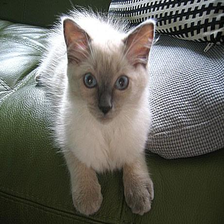
Species: cat
Breed: Ragdoll